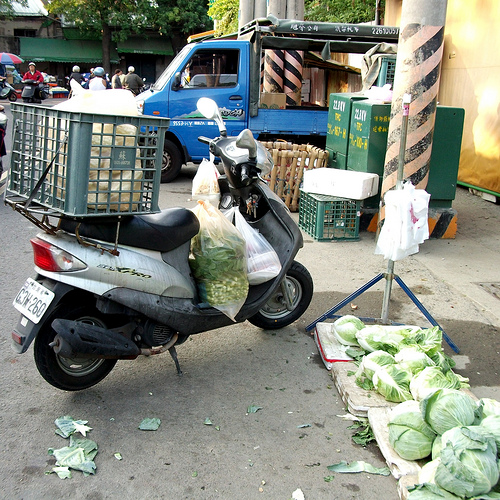
user: Given an image and a question. Answer the question in a short answer. Question: What might they be buying? Short Answer:
assistant: produce